Juan Sebastián Elcano

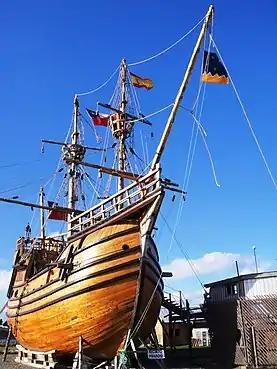
Nao "Victoria", a replica of Elcano's ship, in Punta Arenas in southern Chile.

The date of Elcano's birth is unknown, but it can be inferred with a fair amount of certainty that his year of birth was 1486 or 1487. Spanish historiographers have written that he was 42 years old when he sailed with Magellan in 1518, which would place his birth year in 1476. However, before setting sail Elcano himself had confirmed that he was "approximately" 32 years old, as recorded in a document of August 1519; therefore, it is reasonable to believe that he was born in 1486 or 1487.